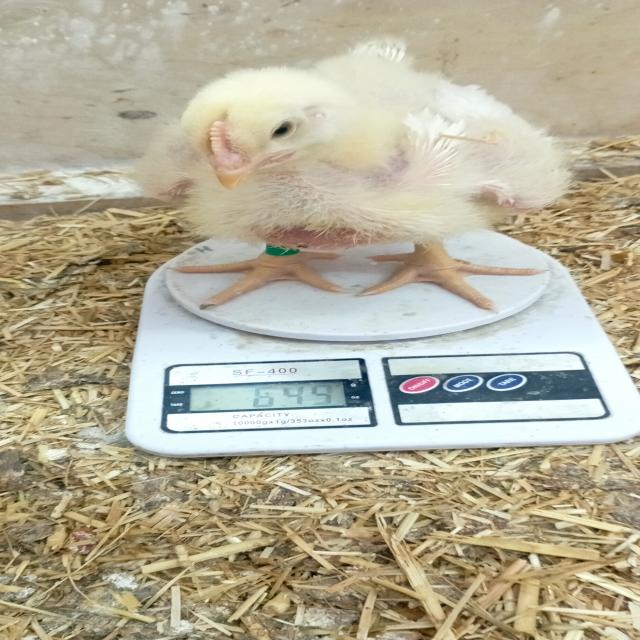
Weight: 649 g